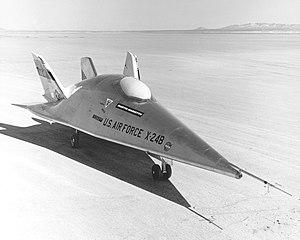
Cet article liste les aéronefs des forces armées des États-Unis. Les prototypes sont généralement préfixés par un « X » et sans nom, tandis que les modèles de pré-série sont généralement précédés d'un « Y ».
Le X-24 est un avion expérimental à corps portant développé par Martin Marietta dans le cadre d'un programme appelé « PILOT » mené par l'USAF et la NASA de 1963 à 1975. Il est développé et construit dans le but d'expérimenter les caractéristiques du concept de corps portant dans les phases de rentrée atmosphérique et l'aptitude d'un appareil doté d'une telle configuration à regagner un terrain par ses propres moyens et à se poser en toute sécurité. Les études menées dans le cadre de ce programme sont plus tard utilisées lors de la conception de la navette spatiale américaine.